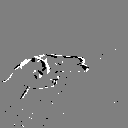
ASL letter: h